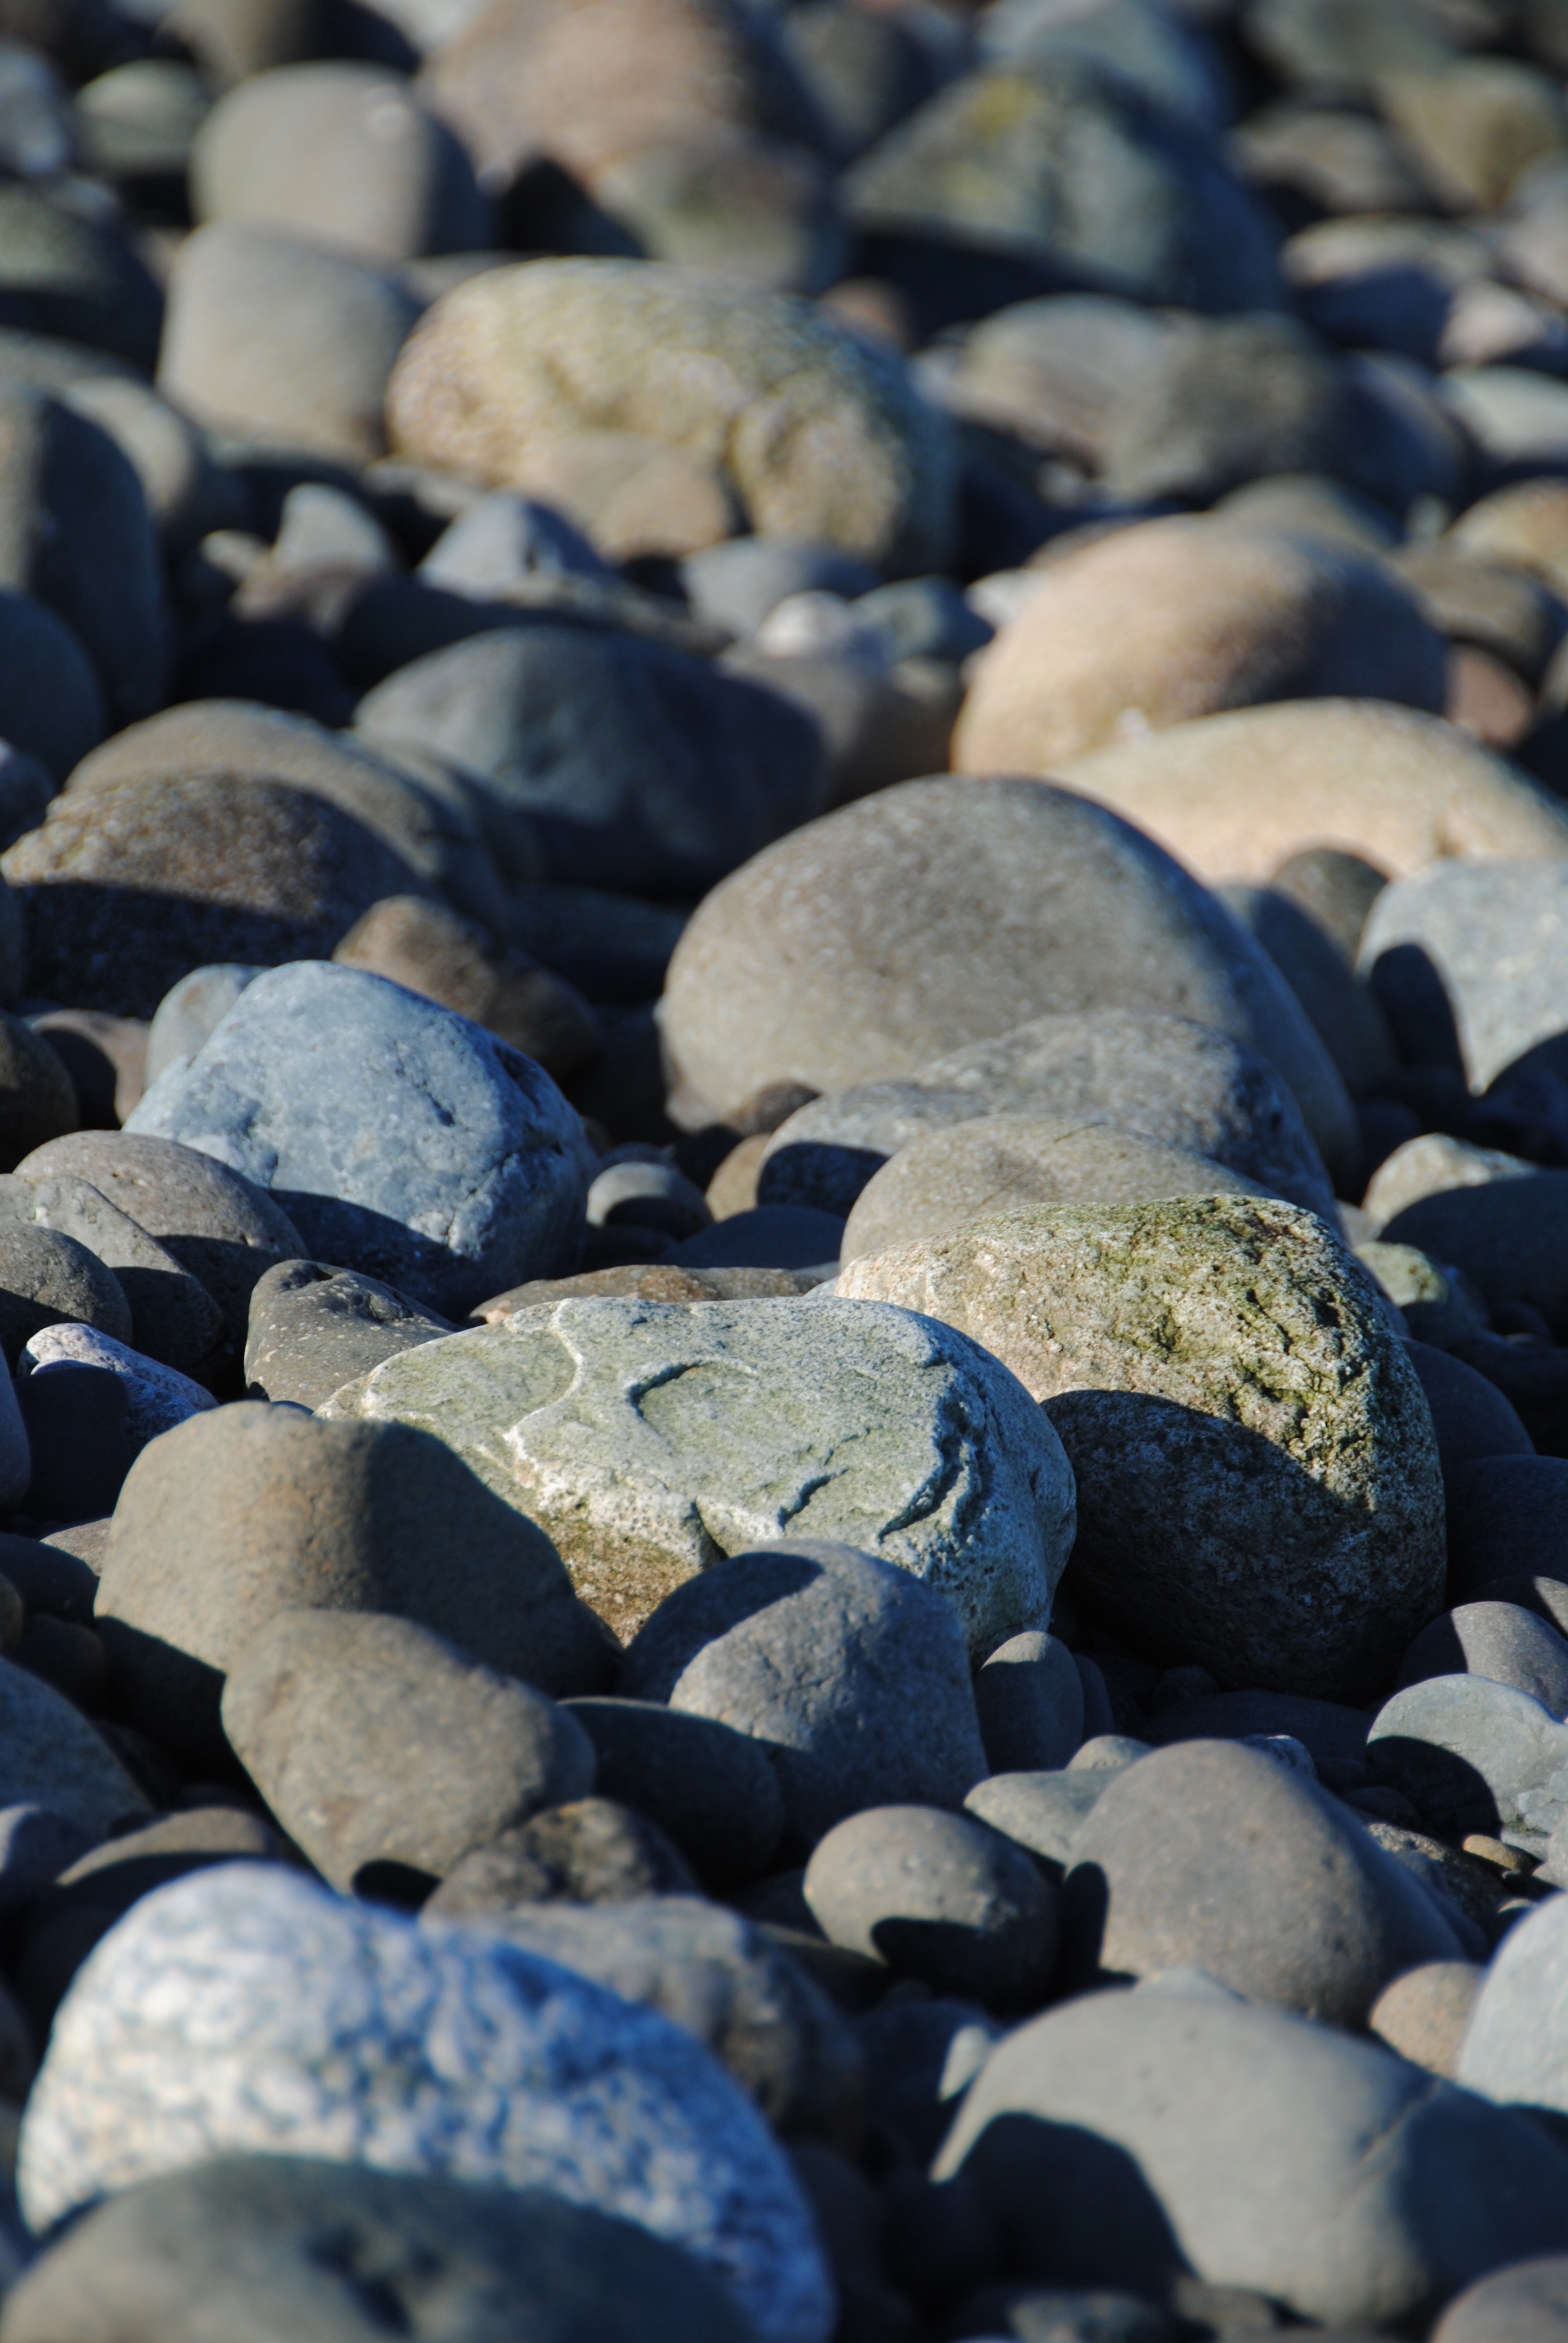
beach, sea, nature, sand, rock, ocean, leaf, pebble, soil, blue, material, close up, rocks, stones, macro photography